Antsirabe

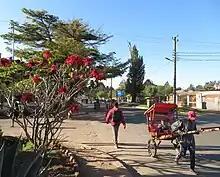
Cyclo-pousse, Rue Joffre

Textile (COTONA, Cottonline, Aquarelle), Beverages (Star Brasseries, Malto), Food industry (Socolait, Tsarafy), Tobacco (SACIMEM), Mineral water (Sté. des Eaux Minerales, Ranovisy), soap production (Soba).